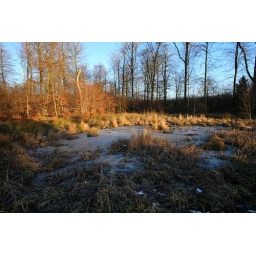
Pond by the forest road